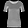
Label: T - shirt / top